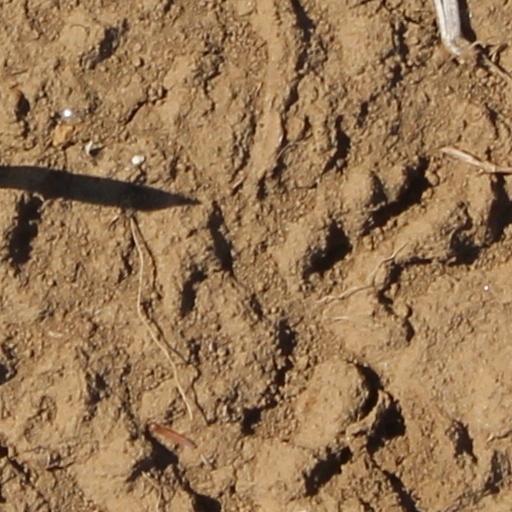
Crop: wheat